Brody's Ghost

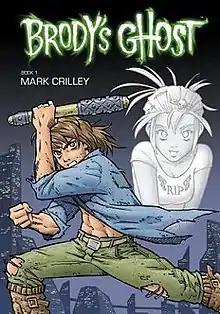
Book 1

Brody's Ghost is a graphic novel written and illustrated by Mark Crilley and published by Dark Horse Books. Prior to its release, four preview stories appeared in Dark Horse Presents on MySpace from January to April, 2010. Book 1 was released in July 2010, Book 2 in January 2011, Book 3 in May 2012, Book 4 in April 2013, Book 5 in April 2014, and the final volume, Book 6, was released April 2015.